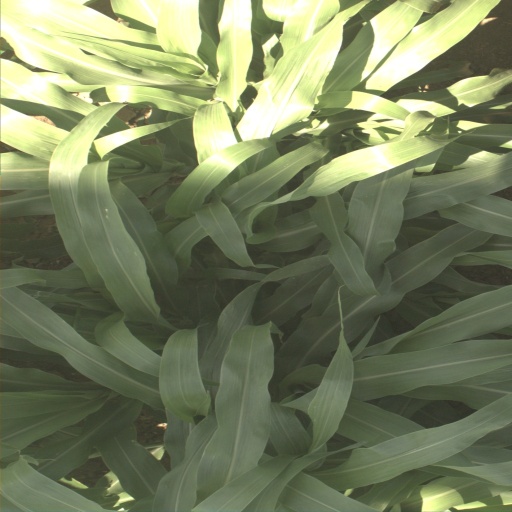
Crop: sorghum